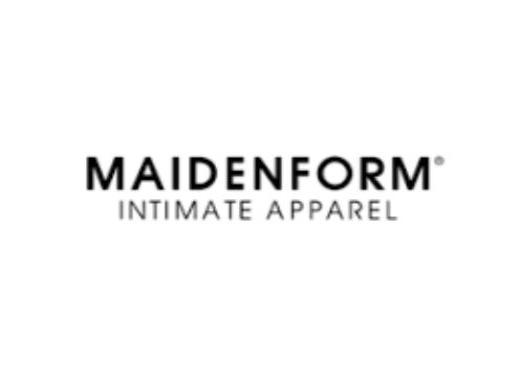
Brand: maidenform
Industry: Clothes